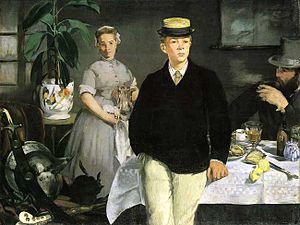
La liste de tableaux ci-dessous présente une partie des huiles sur toile signées Édouard Manet connues à ce jour. Les gravures et dessins de ce peintre sont présentés ailleurs.
Édouard Manet, né le 23 janvier 1832 à Paris et mort le 30 avril 1883 dans la même ville, est un peintre et graveur français majeur de la fin du XIXᵉ siècle.
Le Déjeuner dans l'atelier est un tableau réalisé par Édouard Manet en 1868 et présenté au Salon de Paris de 1869. Le peintre y fait notamment figurer son fils, Léon Koëlla-Leenhoff et son ami peintre Joseph-Auguste Rousselin. Il est visible à la Neue Pinakothek de Munich.